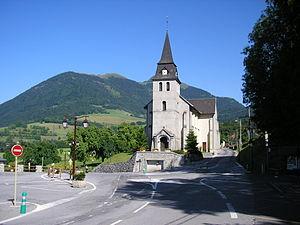
Saint-Jean-de-Tholome est une commune française située dans le département de la Haute-Savoie, en région Auvergne-Rhône-Alpes.
Cette liste des églises de la Haute-Savoie recense les édifices religieux - églises, basiliques et cathédrales - situés dans le département de la Haute-Savoie. Tous sont situés dans le diocèse d'Annecy, hormis ceux situés dans les paroisses du canton de Rumilly, unis à l'archidiocèse de Chambéry, Maurienne et Tarentaise.
L'église Saint-Jean-Baptiste est une église catholique française, qui est située en Haute-Savoie, sur la commune de Saint-Jean-de-Tholome.